Church End, Finchley

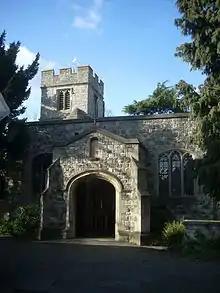
The entrance to St Mary's church

Finchley's oldest church, St Mary-at-Finchley, was established sometime in the 12th century, early documents mention it from the 1270s, and by 1356 it was dedicated to St Mary.